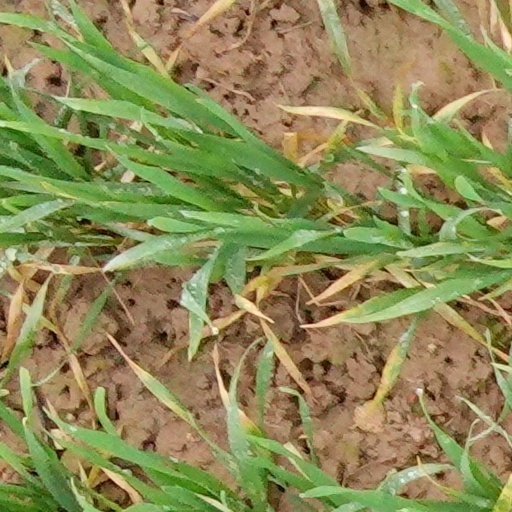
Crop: wheat